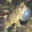
Label: frog